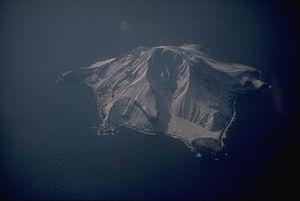
Le Bobrof est une île volcanique située au Sud-Ouest de l'Alaska, aux États-Unis, dans les îles Andreanof. Elle est constituée d'un stratovolcan culminant à 738 mètres d'altitude. Le volcan date probablement de l'Holocène.